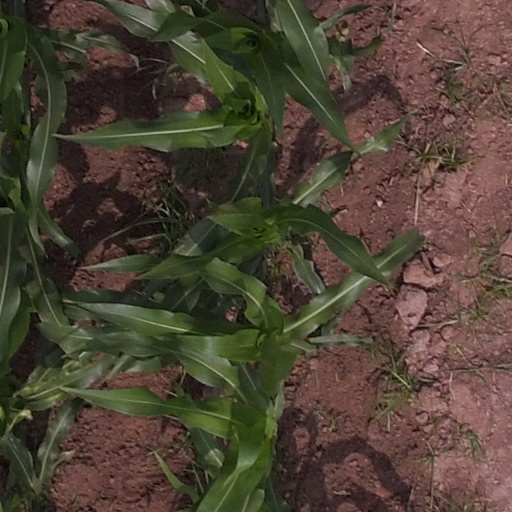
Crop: maize; corn